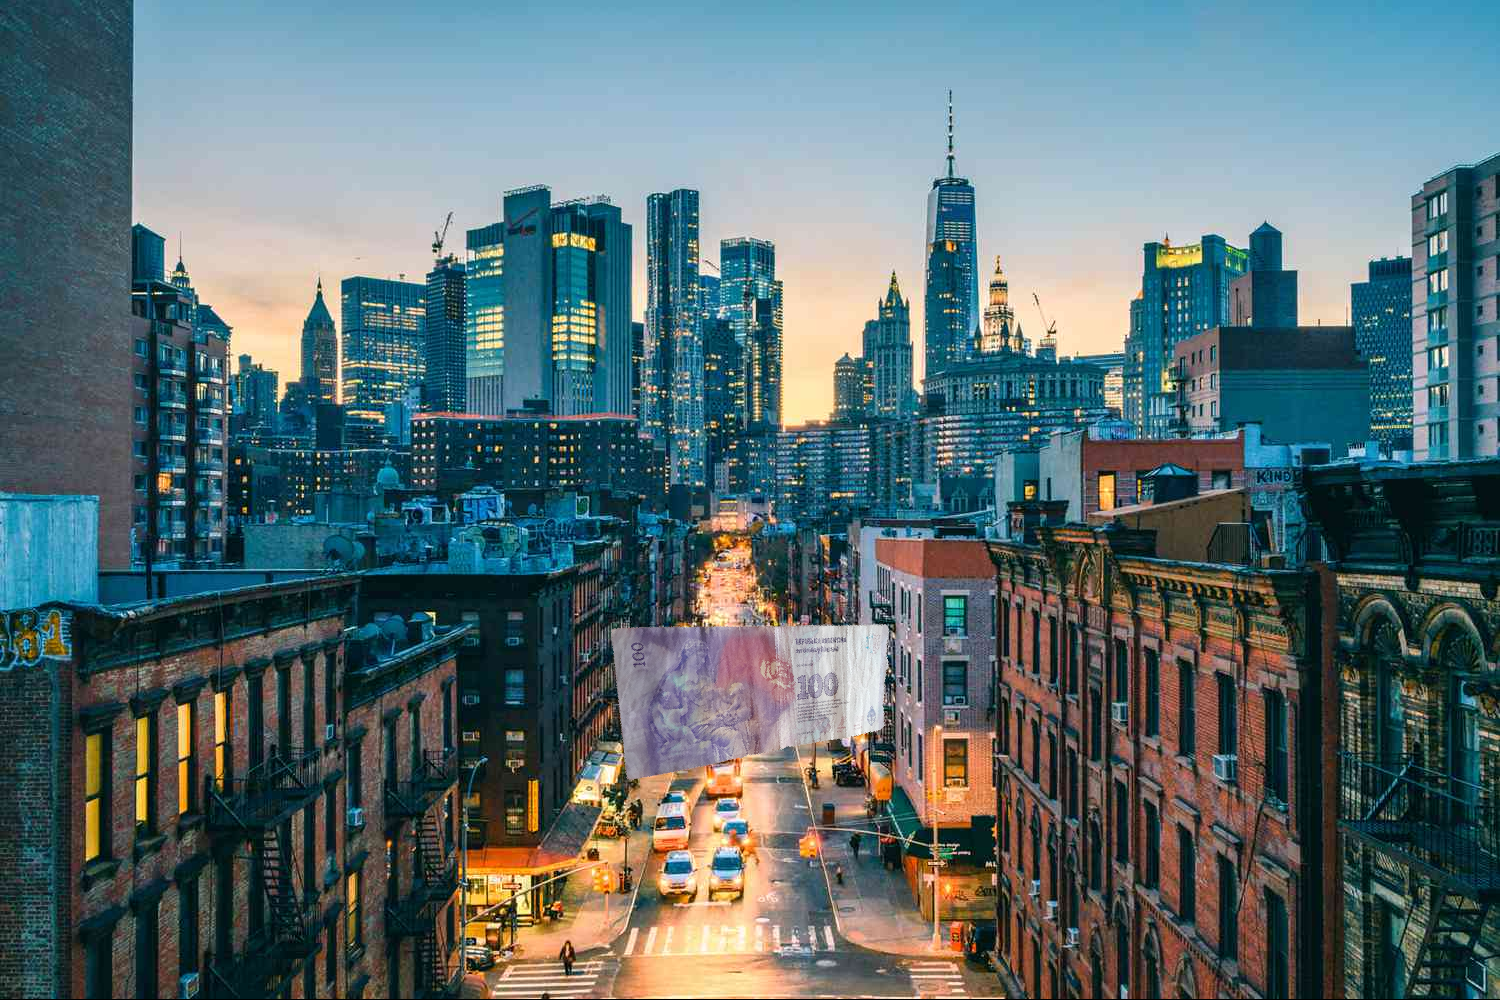
Denominación: 100